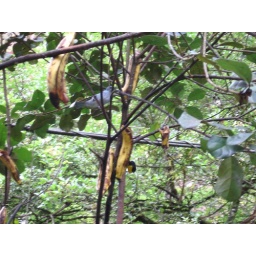
Blue bird in a banana tree